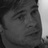
Emotion: sad